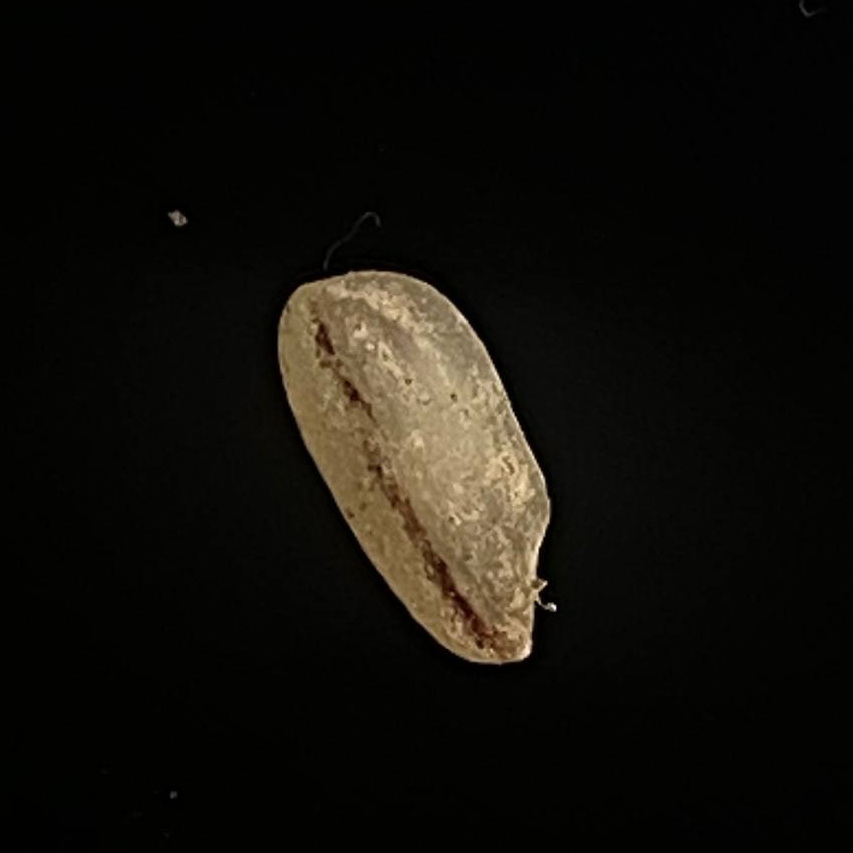
Rice variety: Amon